Historieätarna

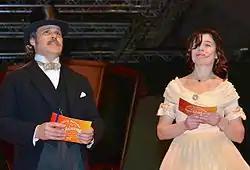
Erik Haag and Lotta Lundgren at the Stockholm Central Station in February 2014

Historieätarna ("The History Eaters") is an infotainment series that first appeared on Sveriges Television during the fall and winter of 2012, produced by Karin af Klintberg, starring Erik Haag and Lotta Lundgren as the reporters and Fredrik Lindström and Björn Gustafsson as sidekicks. The British predecessor called "The Supersizers..." was first broadcast in 2007 on BBC2.